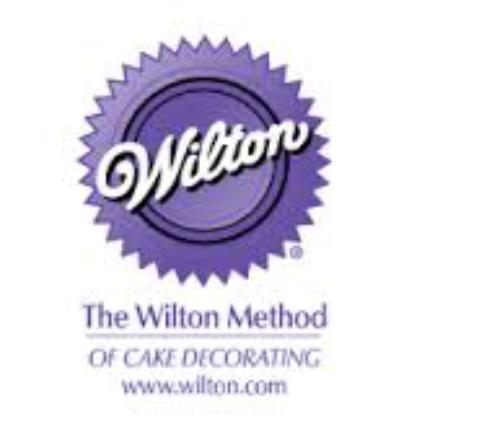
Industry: Food